Messerschmitt Bf 109 variants

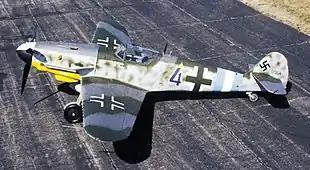
Messerschmitt Bf 109G-10 at the National Museum of the United States Air Force in Dayton, Ohio

One offensive weapons upgrade in 1943 for the Bf 109G – and also used for the Fw 190A – was one that mounted the "Werfer-Granate 21" heavy calibre rocket weapon system with one launching tube under each wing panel. The rockets, fitted with a massive 40.8 kg (90 lbs) warhead, were aimed via the standard Revi reflector sights, and were spin-stabilized in flight. In emergency, the tubes could be jettisoned via a small explosive charge. Intended as a "stand-off" weapon, fired from a distance of 1,200 meters and outside the effective range of the formations defensive guns, it was employed against Allied bomber formations, the Wfr. Gr. 21 rocket was unofficially known as the BR 21 (Bordrakete 21 cm) for the Bf 109G-5, G-6 and G-14. The weapons system received the designation of "Rüstsatz" VII on the G-10.